Answer in natural language. How many Paintings are visible in the scene? Choose between the following options: 2, 4, 3, 3 or 0
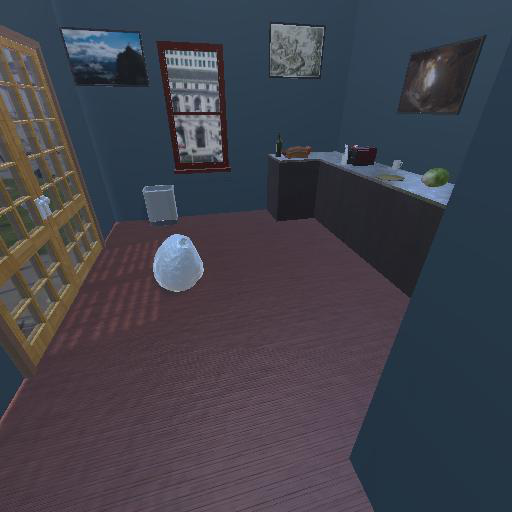
<answer>3</answer>